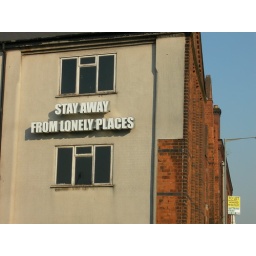
A strange sign to have on the side of a building in Birmingham